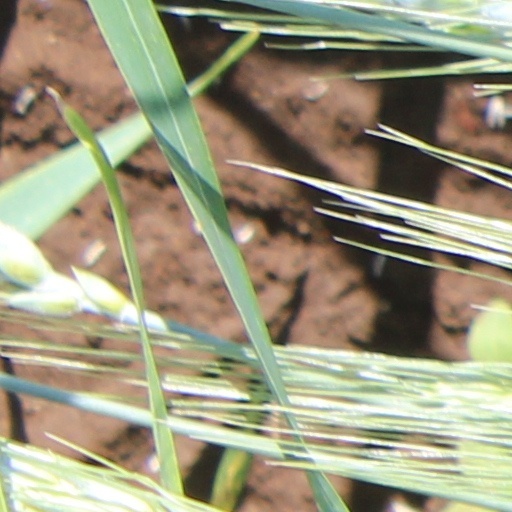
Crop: wheat